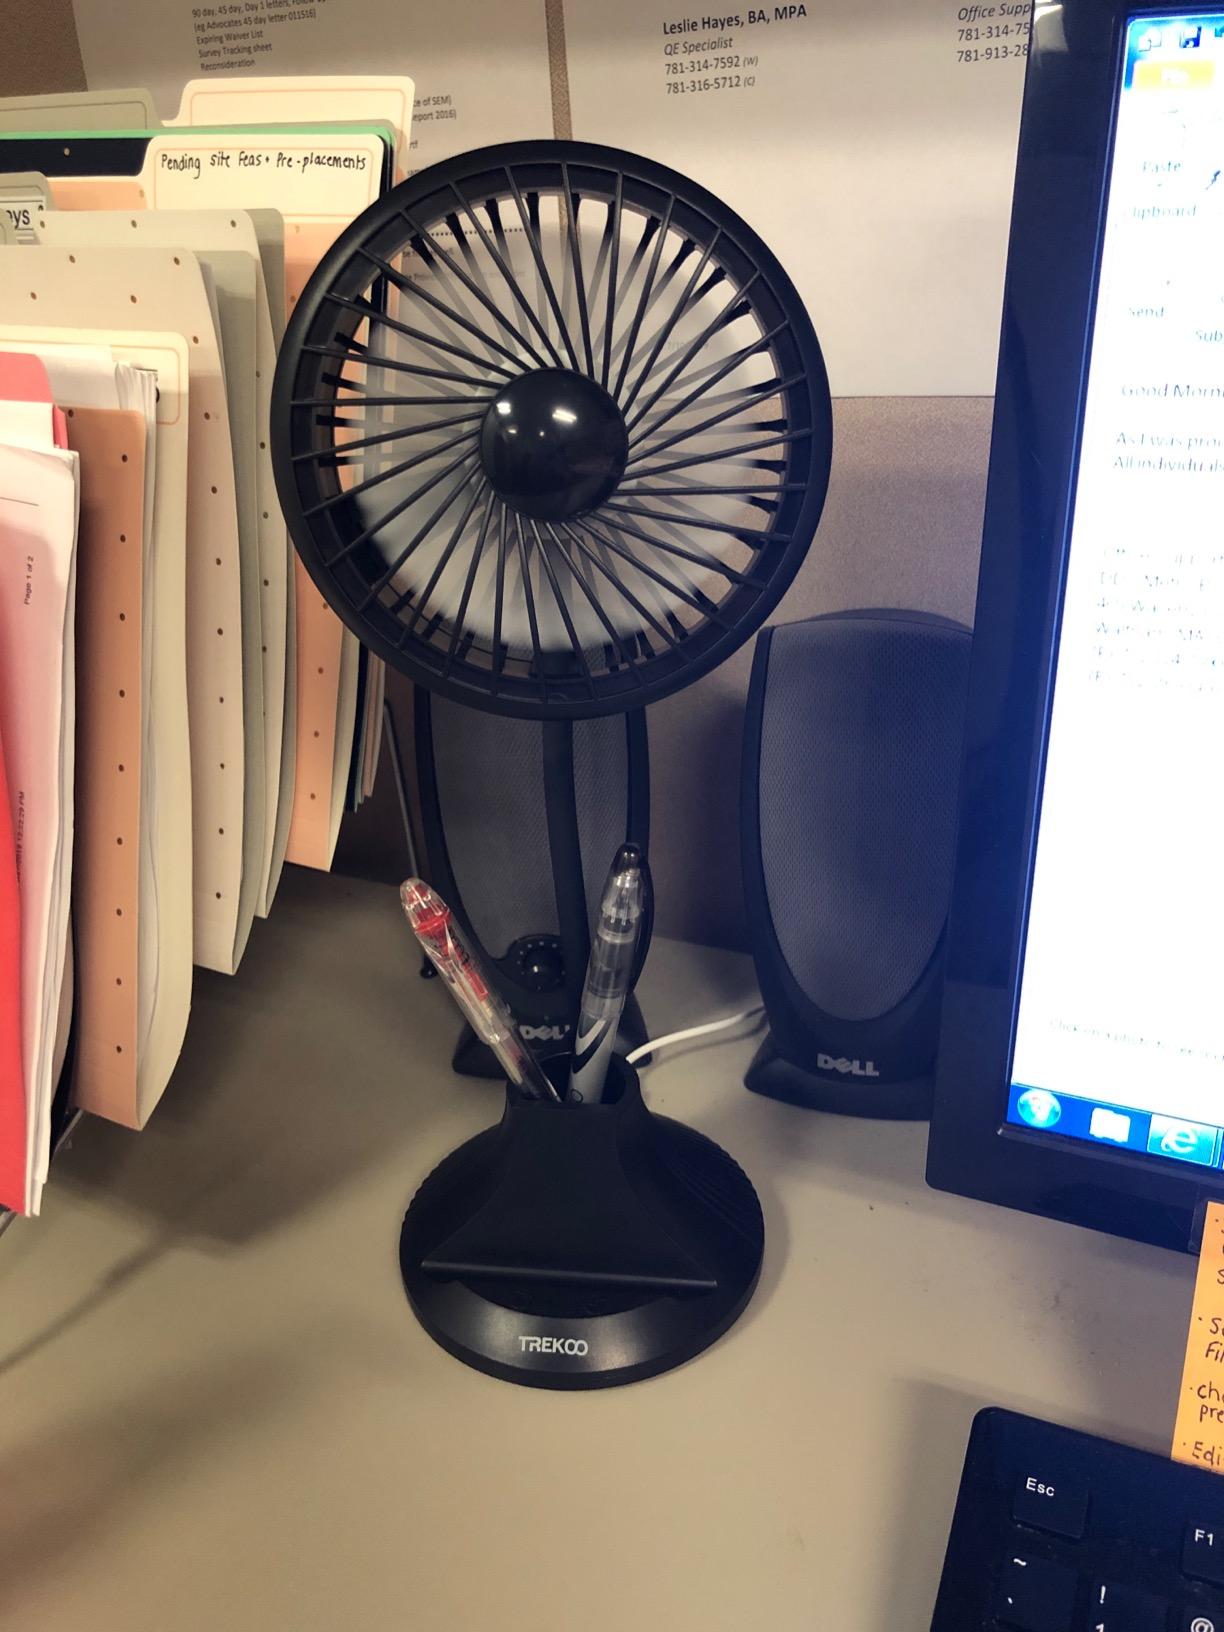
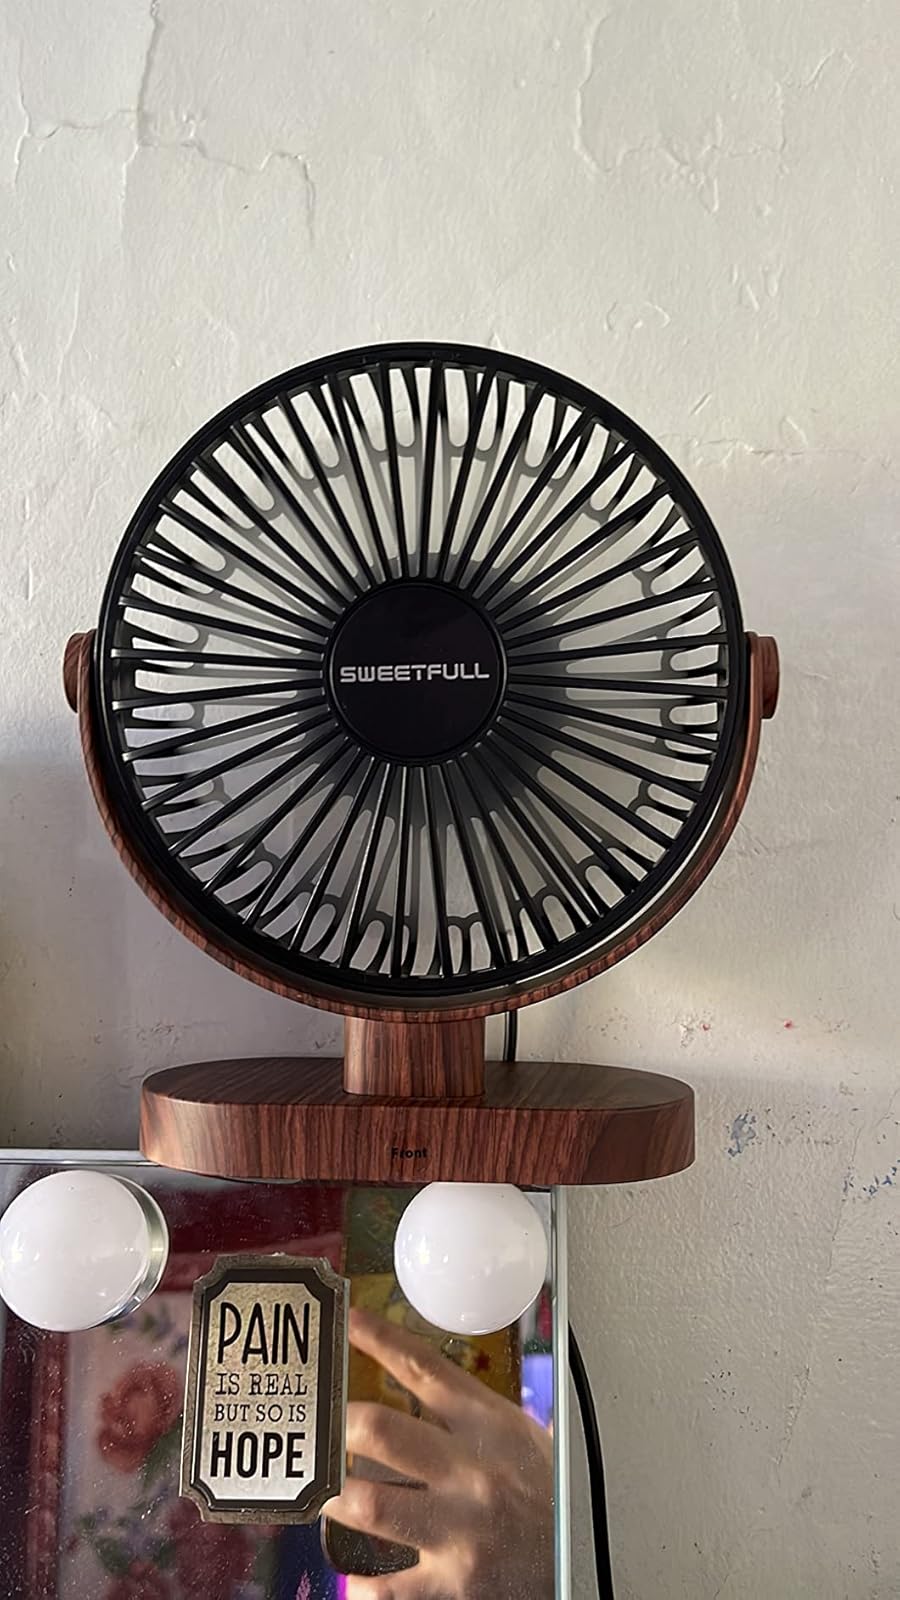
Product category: fan
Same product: no